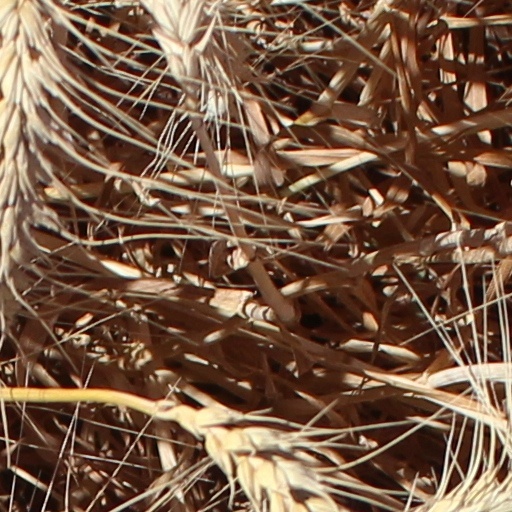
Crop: wheat